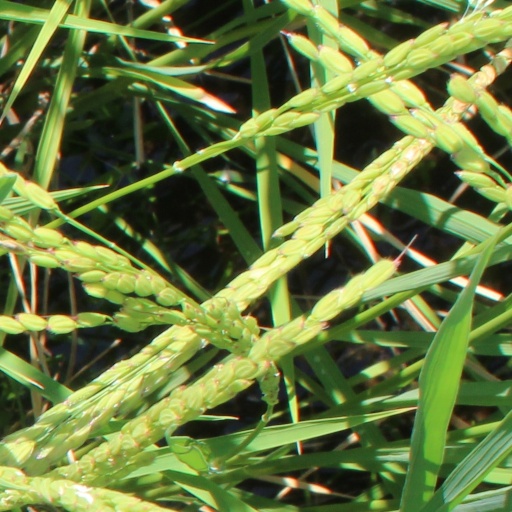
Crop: rice